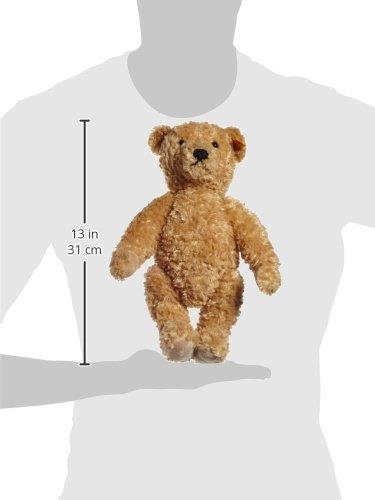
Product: Steiff Elmar Teddy Bear Plush, Golden Brown, 32cm
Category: Toys & Games | Stuffed Animals & Plush Toys | Stuffed Animals & Teddy Bears
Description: Great Condition.
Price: $64.66
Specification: ProductDimensions:12.6x8.7x5.5inches|ItemWeight:1.18pounds|ShippingWeight:10.6ounces(Viewshippingratesandpolicies)|DomesticShipping:ItemcanbeshippedwithinU.S.|InternationalShipping:ThisitemcanbeshippedtoselectcountriesoutsideoftheU.S.LearnMore|ASIN:B0025KVG7E|Itemmodelnumber:022456|Manufacturerrecommendedage:24monthsandup